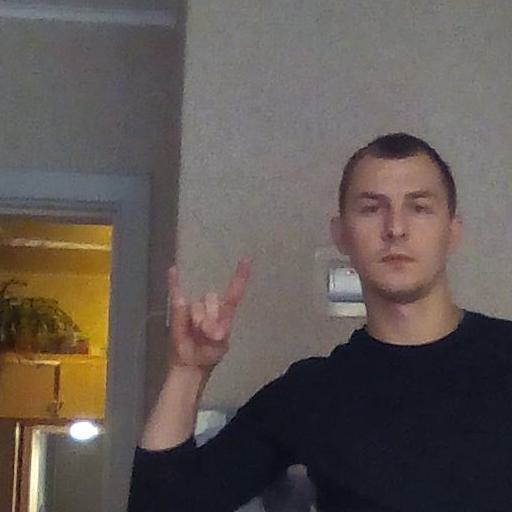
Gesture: rock